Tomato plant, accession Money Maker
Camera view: bottom (45 deg); turntable rotation: 210 degrees
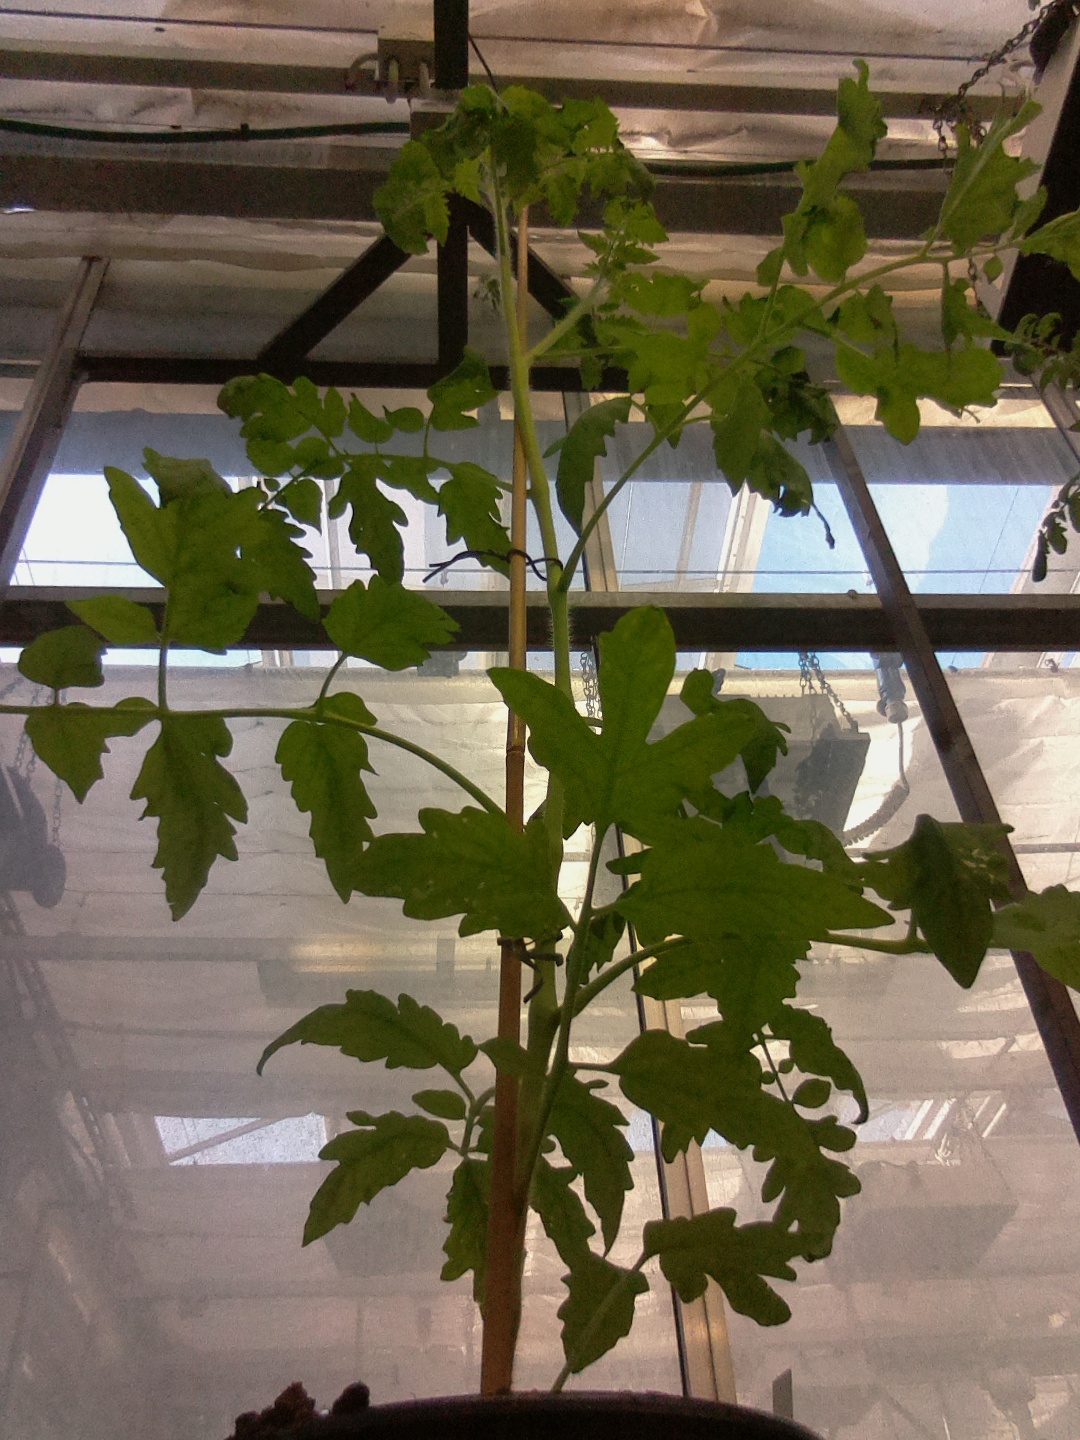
BBCH growth stage 60: First flowers open